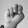
ASL letter: N